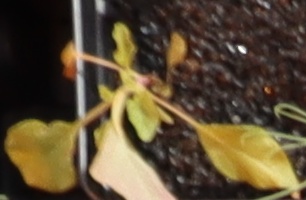
Label: Redroot Pigweed